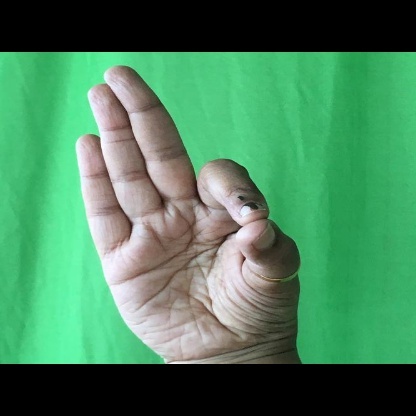
Mudra: Aralam